10 sen coin

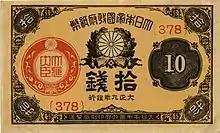
Taishō era 10 sen notes were originally intended to be exchanged for silver.

Production resumed under Emperor Taishō in 1912 and World War I broke out two years later. This event brought Japan a booming economy which required an increase of small denomination coins. Unfortunately, rising silver bullion costs to produce ten sen coins also became an issue again. Ten sen coins were struck in silver until the end of 1917 (Taishō year 6), when an announcement was made to replace the coins with fractional bank notes. The coinage act of 1897 was amended again and went into effect on May 1, 1918 providing coinage as needed. Ten sen coins dated 1918 to 1922 (year 7 to 11) were produced in silver under this amendment and stored at the Bank of Japan. For reasons unknown these coins were never exchanged for ten sen notes, and possible reasoning depends on the literature used. It remains debatable if these coins were ever meant for circulation at all as they could have been intended as trial or pattern strikes. Most of these were eventually melted down at the mint into bullion and shipped overseas by 1923 (year 12) leaving ten examples behind at the mint.